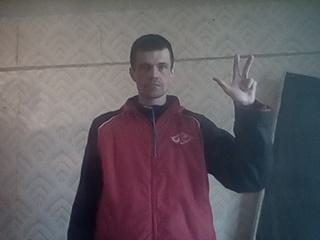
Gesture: three2